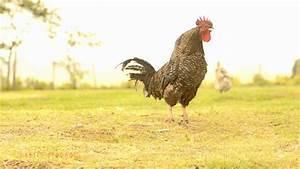
chicken